Sucker barb

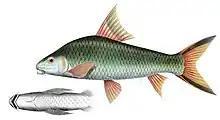
"Barbichthys laevis"

The sucker barb (Barbichthys laevis) is a species of freshwater ray-finned fish belonging to the family Cyprinidae, the carps, barbs, minnows and related fishes. It is the only species in the monospecific genus Barbichthys. This species is found in southeast Asia where it occurs in Laos, Cambodia, Thailand, Malaysia, Brunei and Indonesia, in Java, Sumatra and Kalimantan.